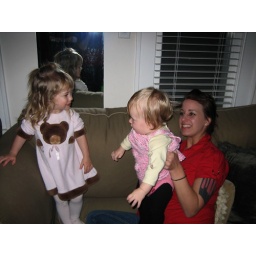
frankie (the girl in the bear dress) is two! and playing with her cousin maya and aunt shauna.